Moreton Bay Central Sports Complex

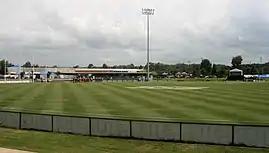
Main ground of the complex in March 2018

Moreton Bay Central Sports Complex is a sports field complex in Burpengary, a suburb of the City of Moreton Bay, Queensland, Australia, primarily for both Australian rules football and soccer. It was built and opened in 2013 and are managed by Caboolture Sports Football Club, Moreton Bay Australian Football Club and AFL Queensland's Northern Brisbane Academy Programs. It is the home ground for Caboolture Sports Football Club, playing within Football Queensland competitions, and also the home ground for Moreton Bay in the Queensland Football Association Northern Conference. It was the primary home ground for the Brisbane Lions AFL Women's team from 2019 until the completion of Springfield Central Stadium in 2022.